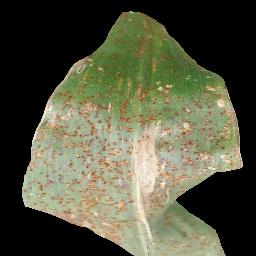
Label: Corn___Common_rust